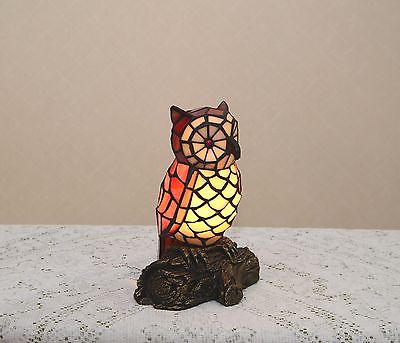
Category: lamp